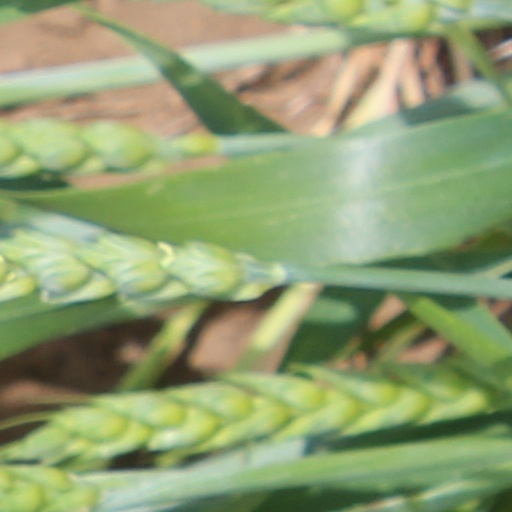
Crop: wheat